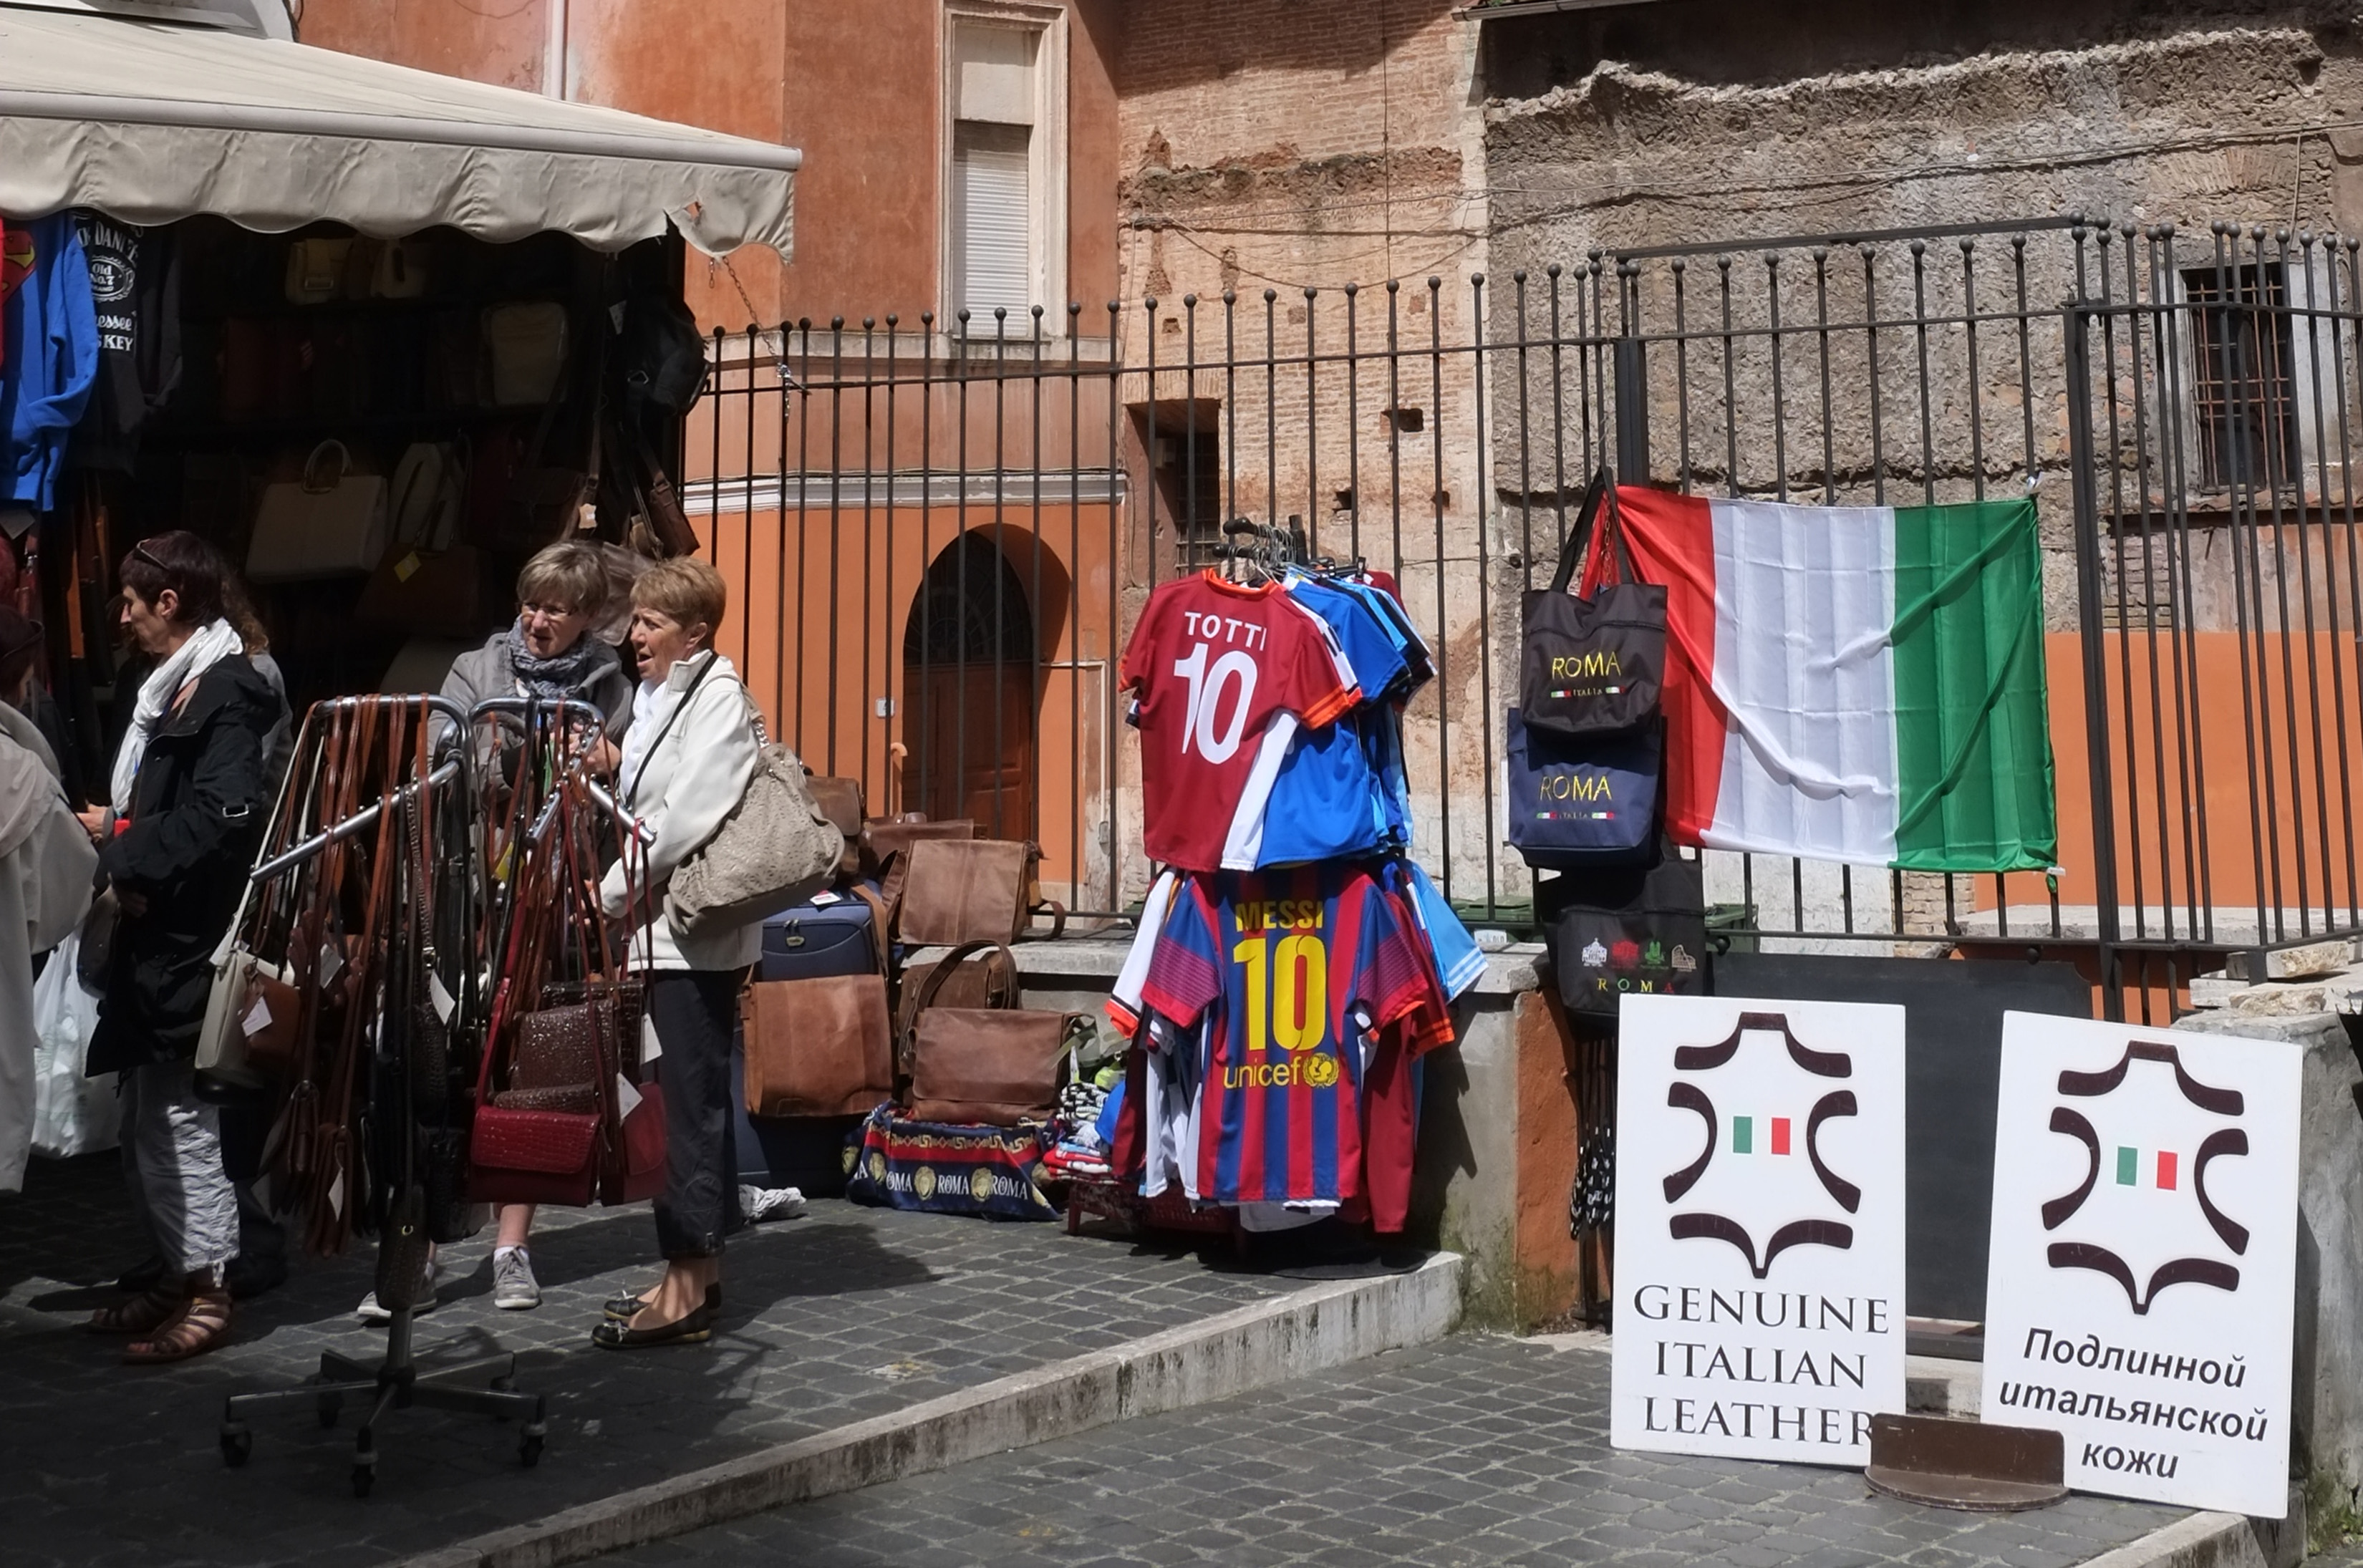
road, street, italy, performance art, art, festival, fuji, fujix, fujixe1, e1, tivoli